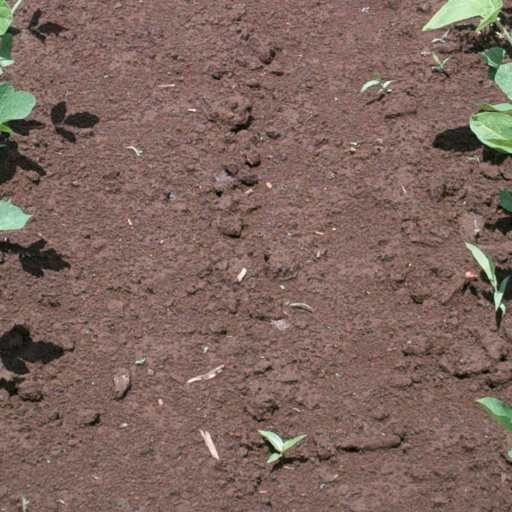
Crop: soybean